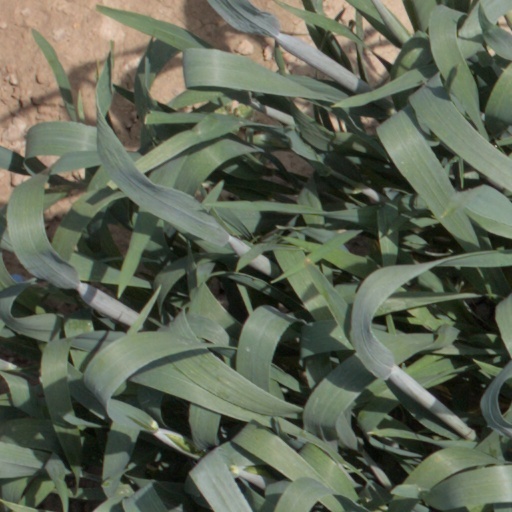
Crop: wheat